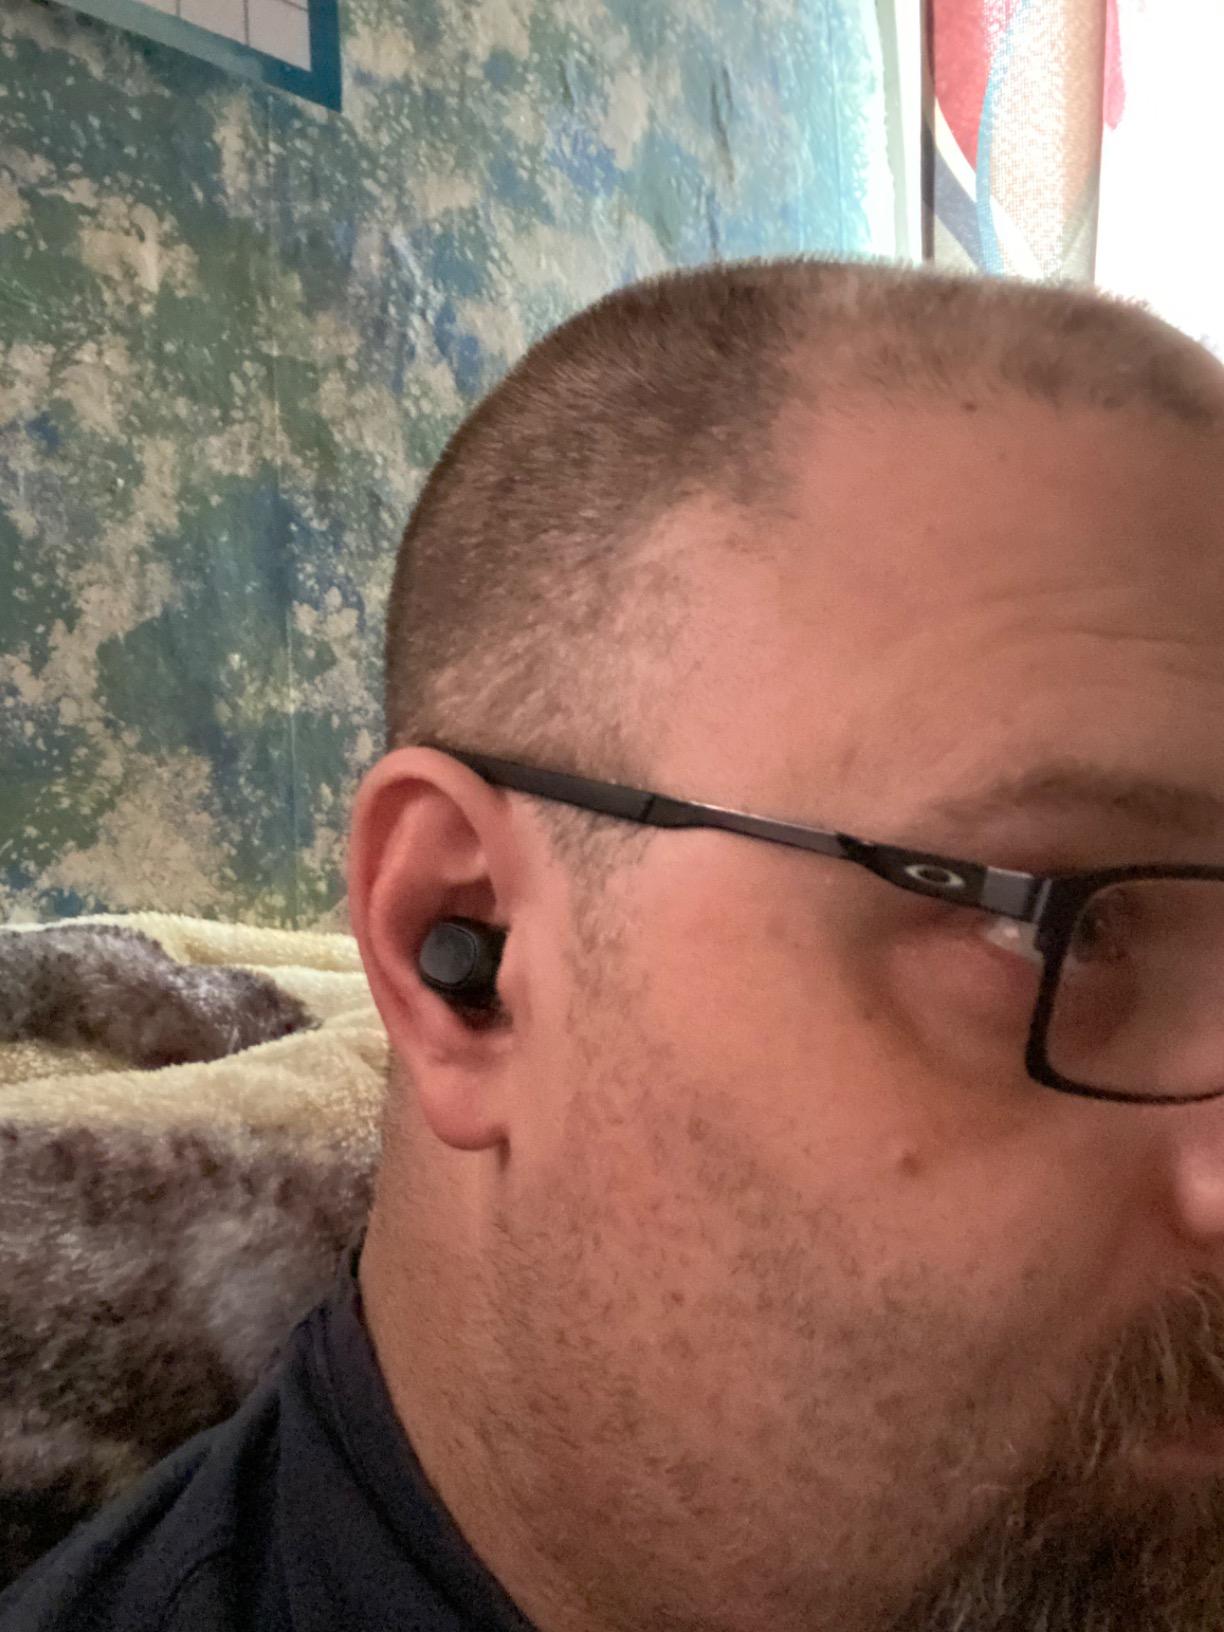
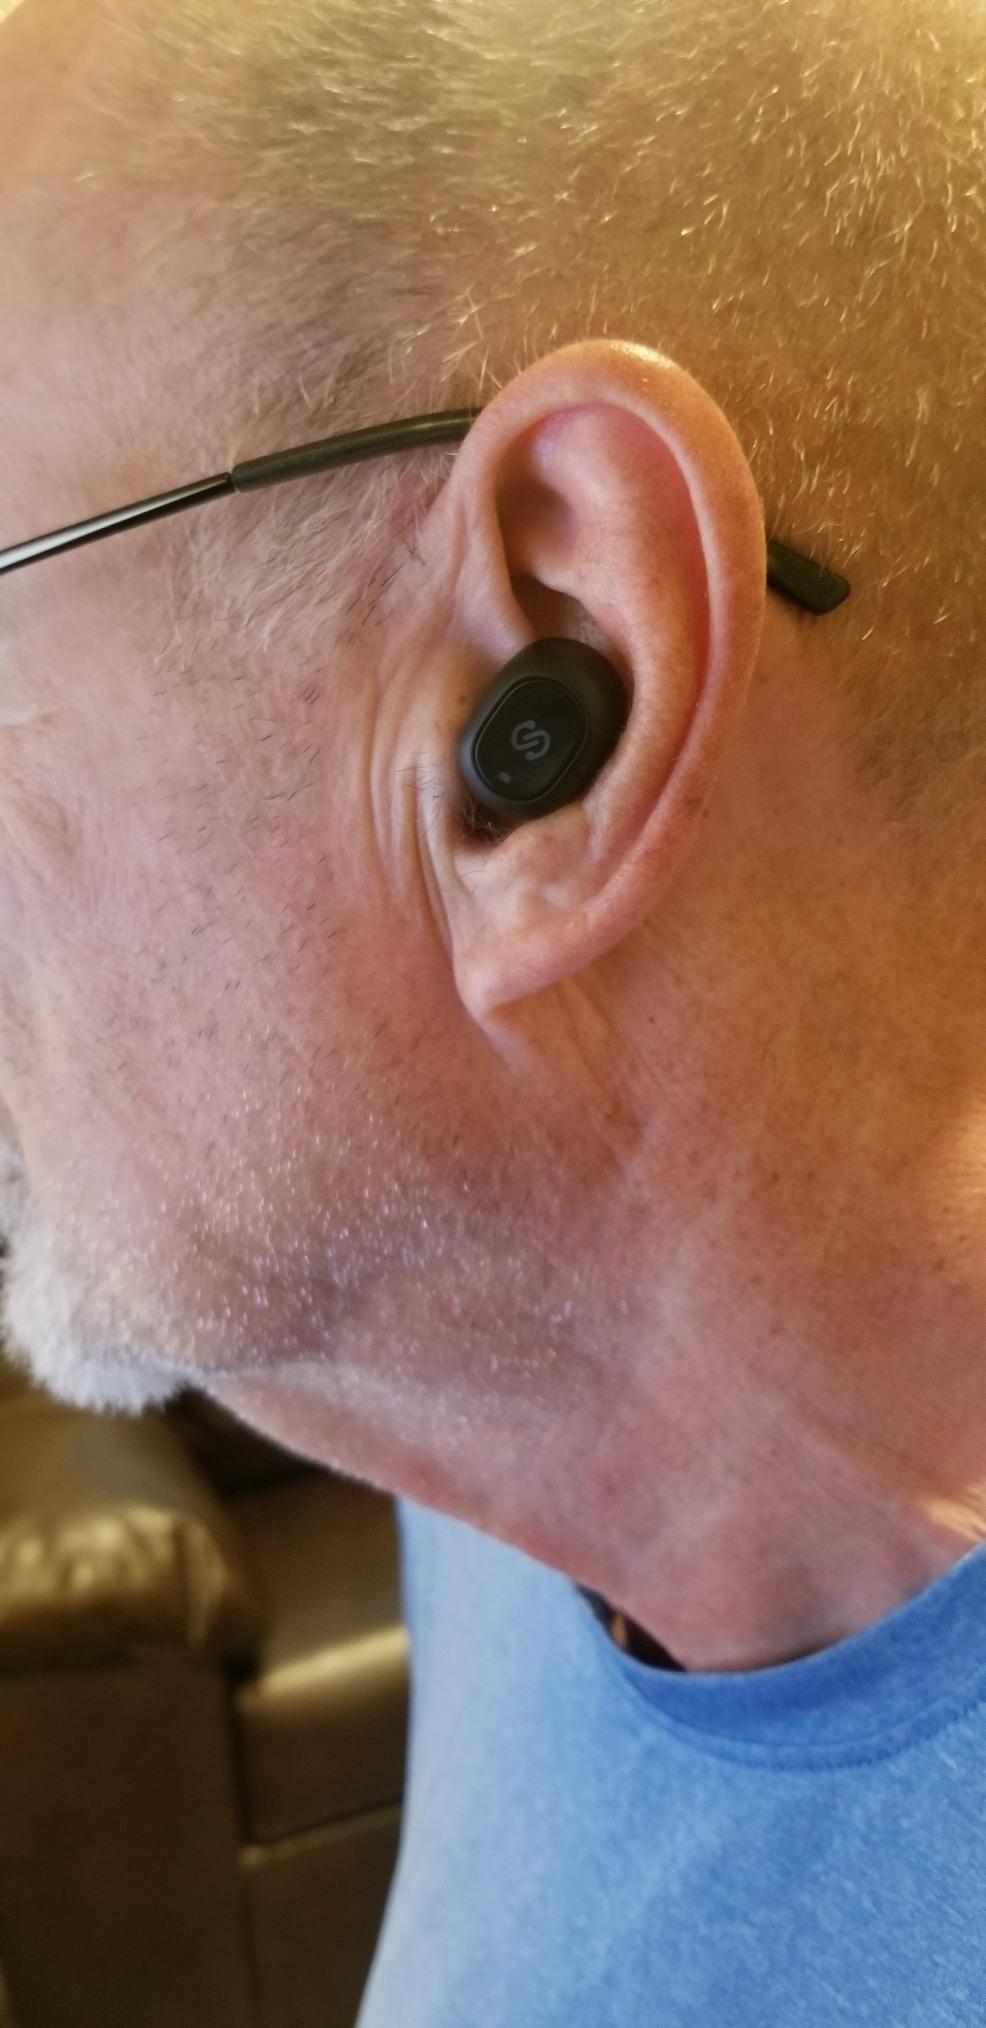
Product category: earbuds
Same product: yes